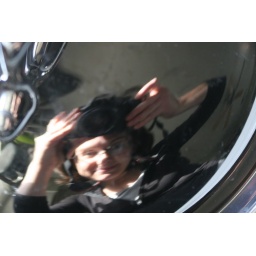
SP in a dirty pot lidand HEY LOOK - SUN!! that's what i'm talkin'bout.